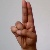
The image shows a hand gesture representing the letter 'U' in Indian Sign Language.